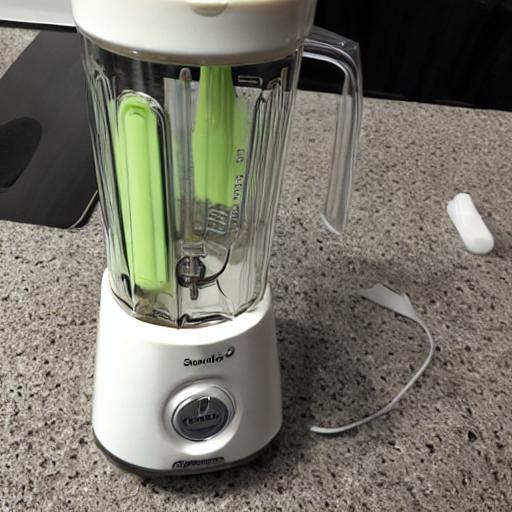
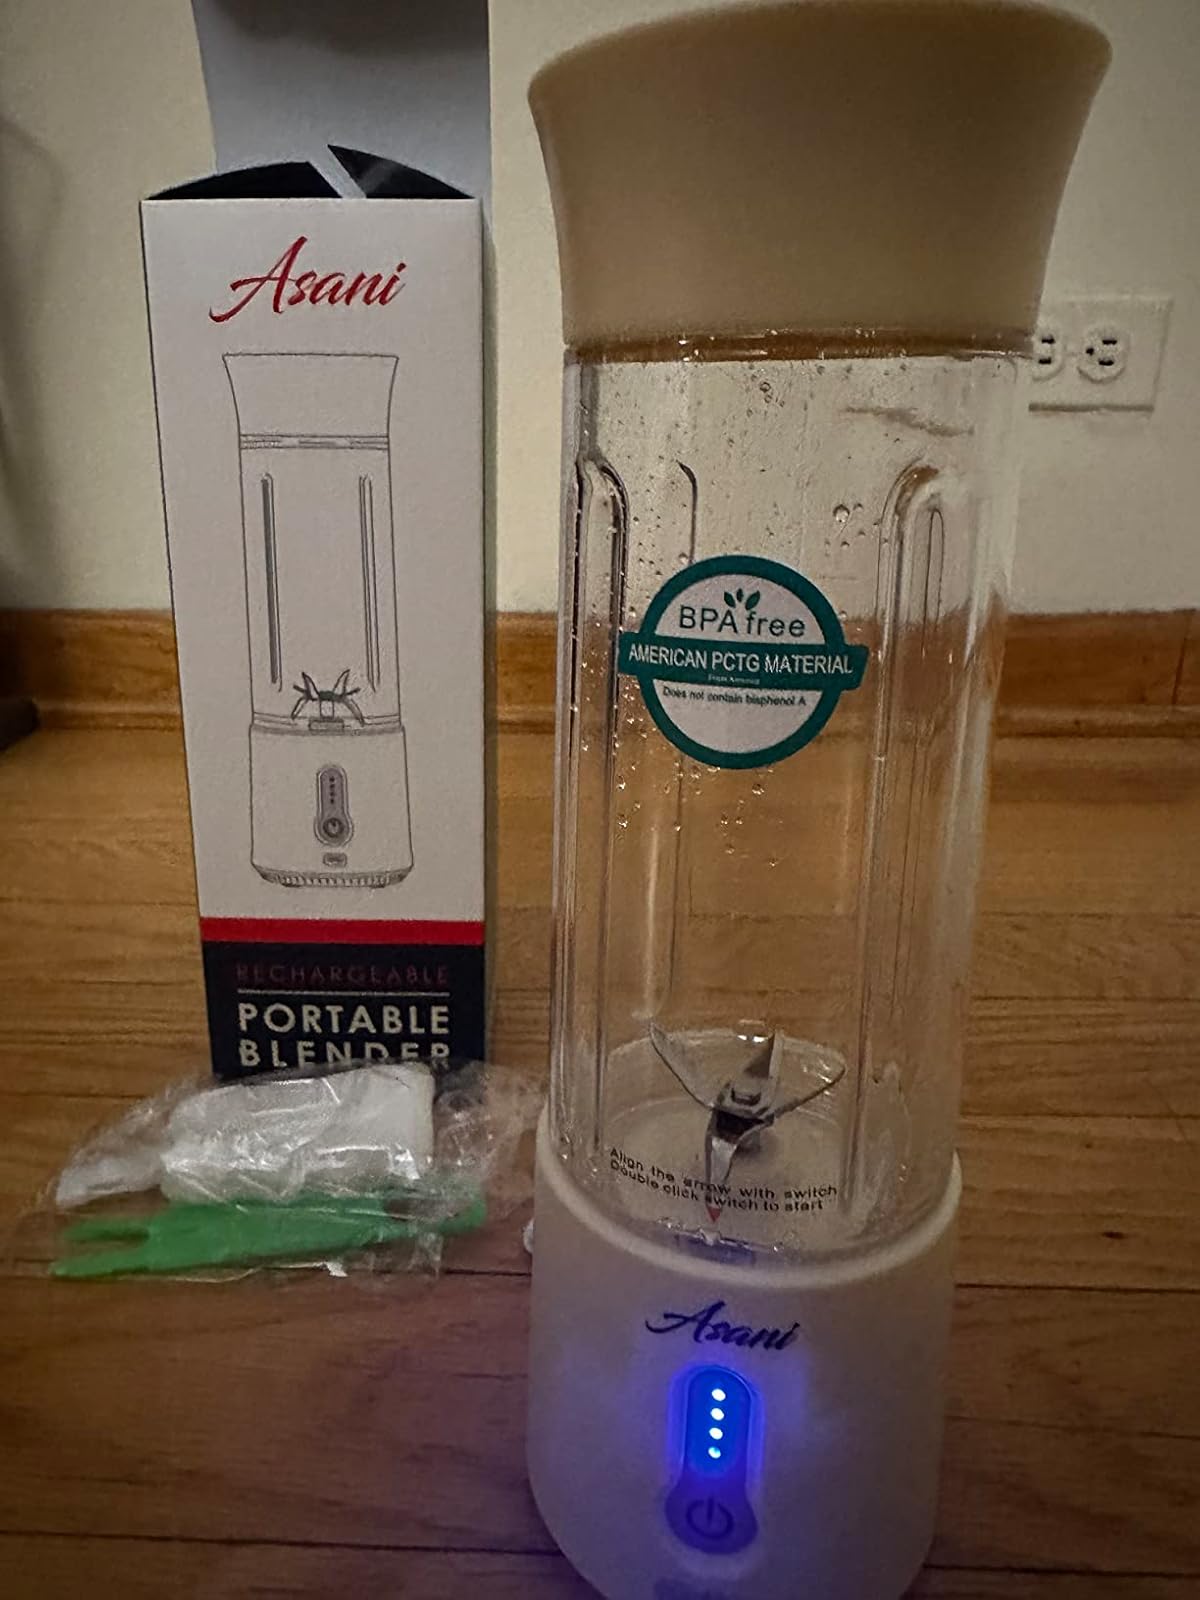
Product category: items_blender
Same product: no